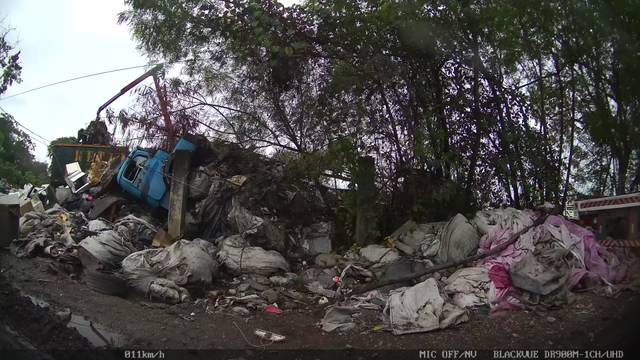
Region: Brazil
Coordinates: -22.874, -43.227